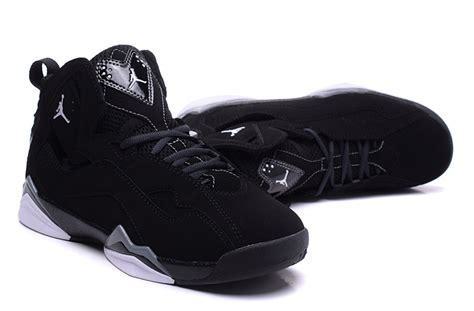
Brand: Jordan
Model: True Flight